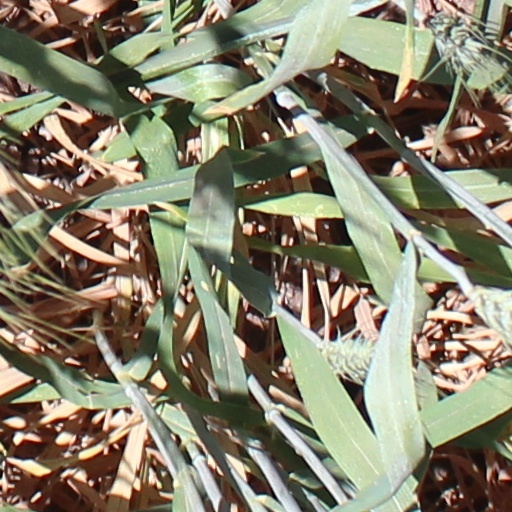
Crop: wheat